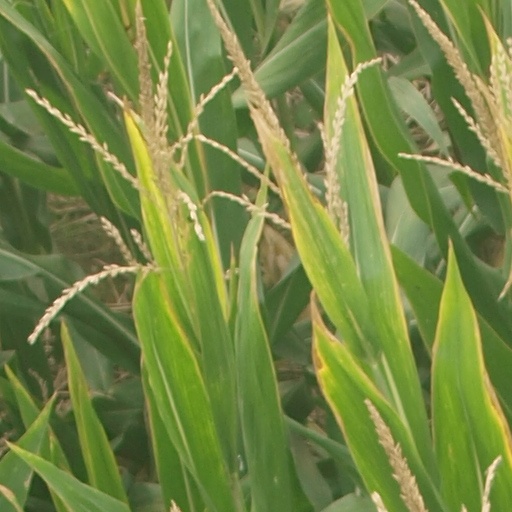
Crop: maize; corn